Nazareth-Conferences

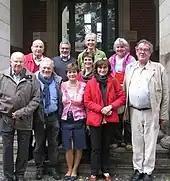
"Partners in Confronting Collective Atrocities" (Staff: 2011). Front: Hermann Beland/DE, Shmuel Erlich/IL, Dorothee C. von Tippelskirch-Eissing/DE, Louisa Diana Brunner/IT, Anton Obholzer/UK. Middle: Mira Erlich-Ginor/IL. Behind: Jona Rosenfeld/IL, Fakhry Davids/UK, Veronika Grüneisen/DE, Karin Lüders/DE.

As the conferences were assessed from the outset as a bold and risky venture and planned by psychoanalysts, the invitation first was directed to a kind of closed society: over various psychoanalytic associations and societies to their members. This changed later. Participants were members of the “groups in conflict” and members of staff. The staff's purpose was the management of the conference, he took over the responsibility for the frame, thus securing the boundaries of space, time and task; he presented consultants systematic or if necessary and was called for, and offered working hypotheses about what just happened. In the same time the staff was not an external observer, but as participating individuals and as a group involved in the entire process.